Tree swallow

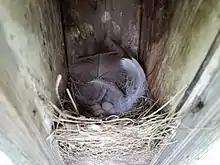
The inside of a tree swallow nest

During courtship, a male tree swallow attacks an unknown female. This can be stimulated through wing-fluttering flight by the female, which may be an invitation to court. The male may then take a vertical posture, with a raised and slightly spread tail and wings flicked and slightly drooped. This prompts the female to try to land on the male's back, but he flies to prevent this; this is repeated. After courting the female, the male flies to his chosen nest site, which the female inspects. During copulation, the male hovers over the female, and then mounts her, giving ticking calls. He then makes with the female while holding her neck feathers in his bill and standing on her slightly outstretched wings. Copulation occurs multiple times.